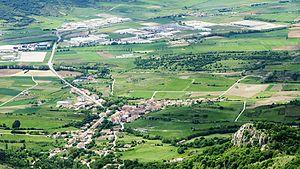
Asparrena en basque ou Aspárrena en espagnol est une commune d'Alava dans la communauté autonome du Pays basque en Espagne.
Araia est un hameau de la commune d'Asparrena en Alava dans la communauté autonome du Pays basque. Araia est le chef-lieu de la commune.